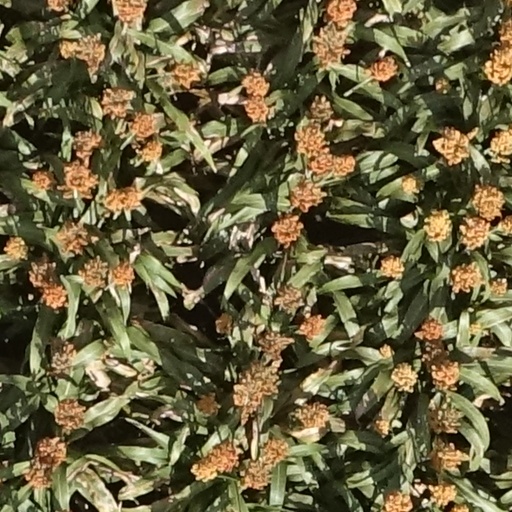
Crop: sorghum